Michael Lerner (actor)

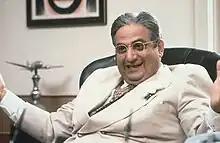
Lerner in "Barton Fink" (1991)

Michael Charles Lerner (June 22, 1941 – April 8, 2023) was an American actor. He was nominated for the Academy Award for Best Supporting Actor for his role as Jack Lipnick in "Barton Fink" (1991). Lerner also played Arnold Rothstein in "Eight Men Out" (1988), Bugsy Calhoune in "Harlem Nights" (1989), Phil Gillman in "Amos & Andrew" (1993), The Warden in "No Escape" (1994), Mel Horowitz on the television series "Clueless", Jerry Miller in "The Beautician and the Beast" (1997), Mayor Ebert in Roland Emmerich's "Godzilla" (1998), Mr. Greenway in "Elf" (2003), and Senator Brickman in "" (2014).